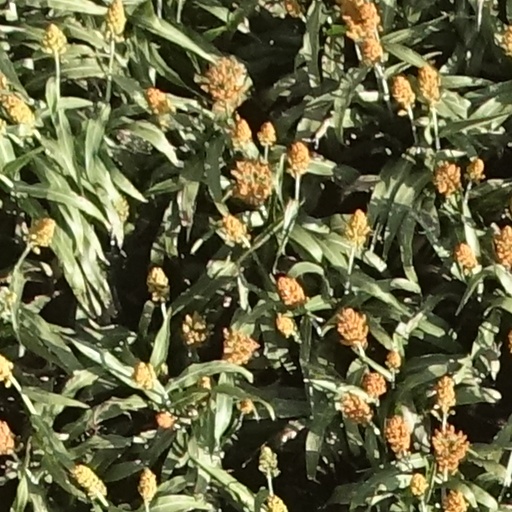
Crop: sorghum